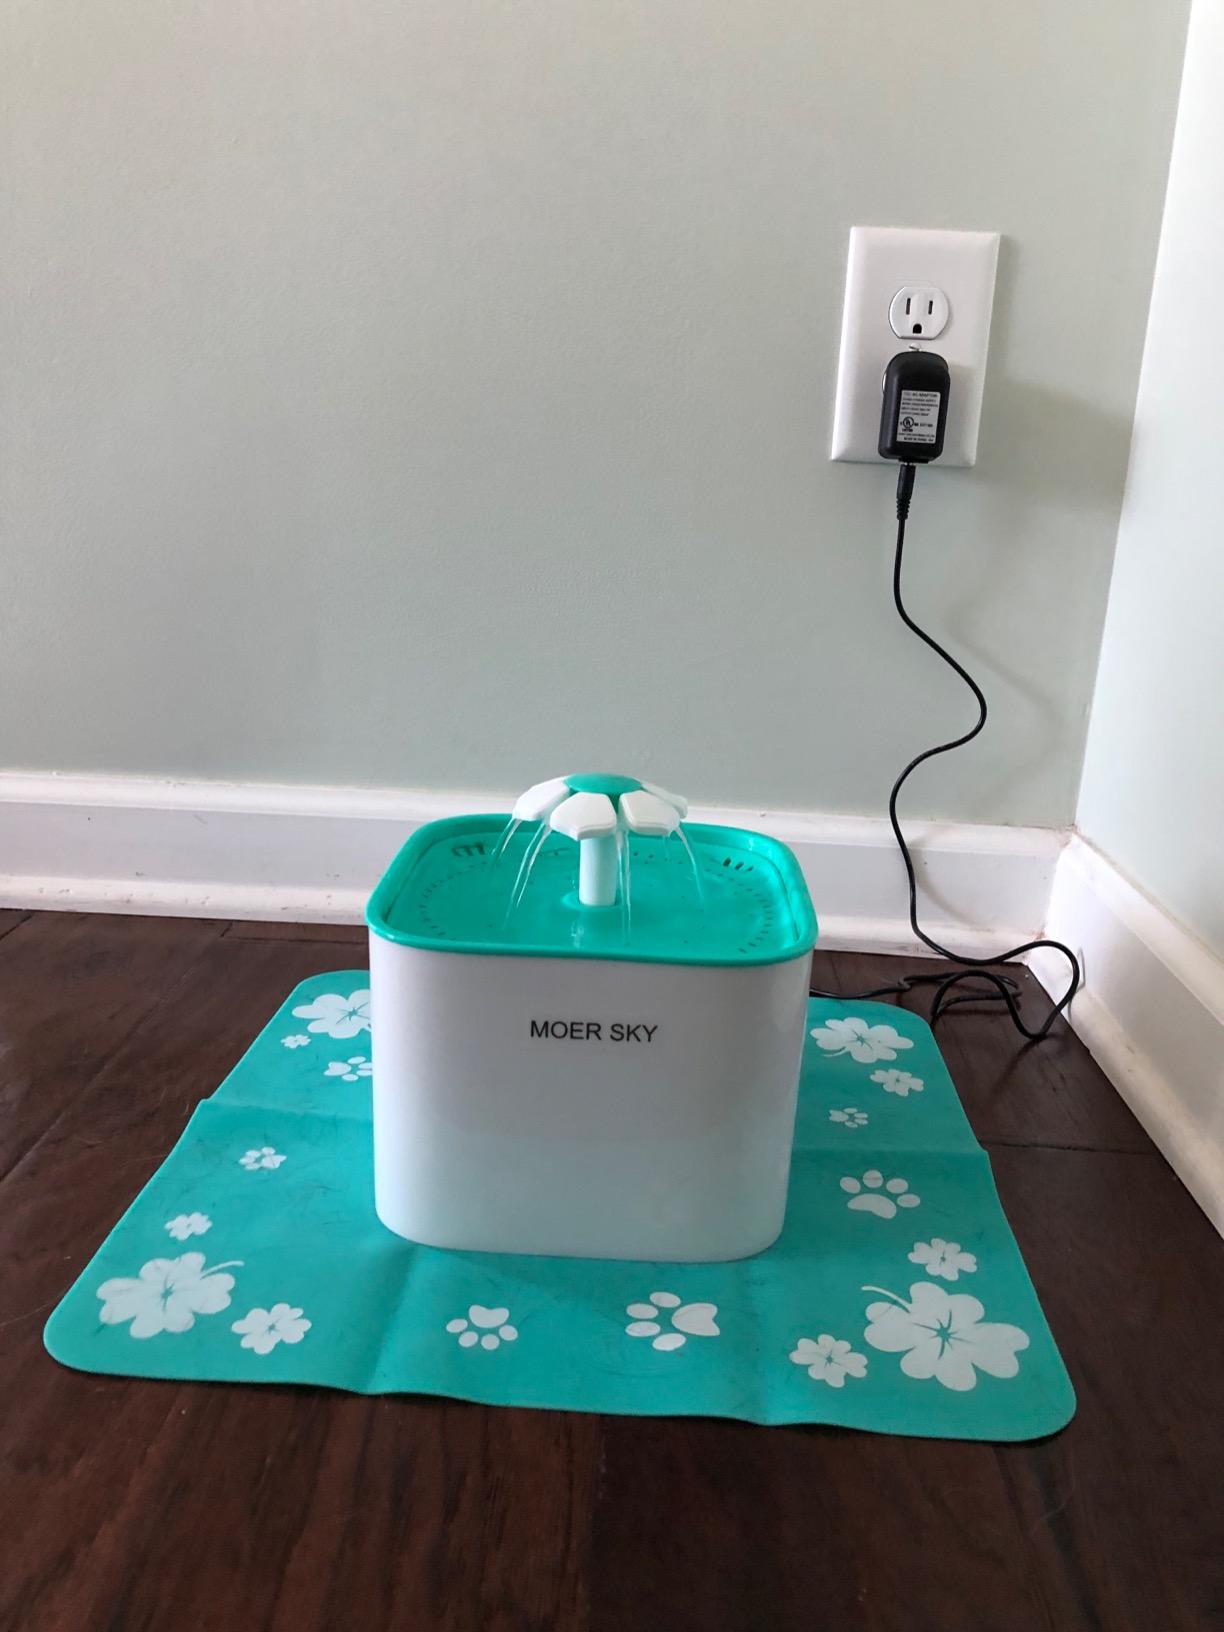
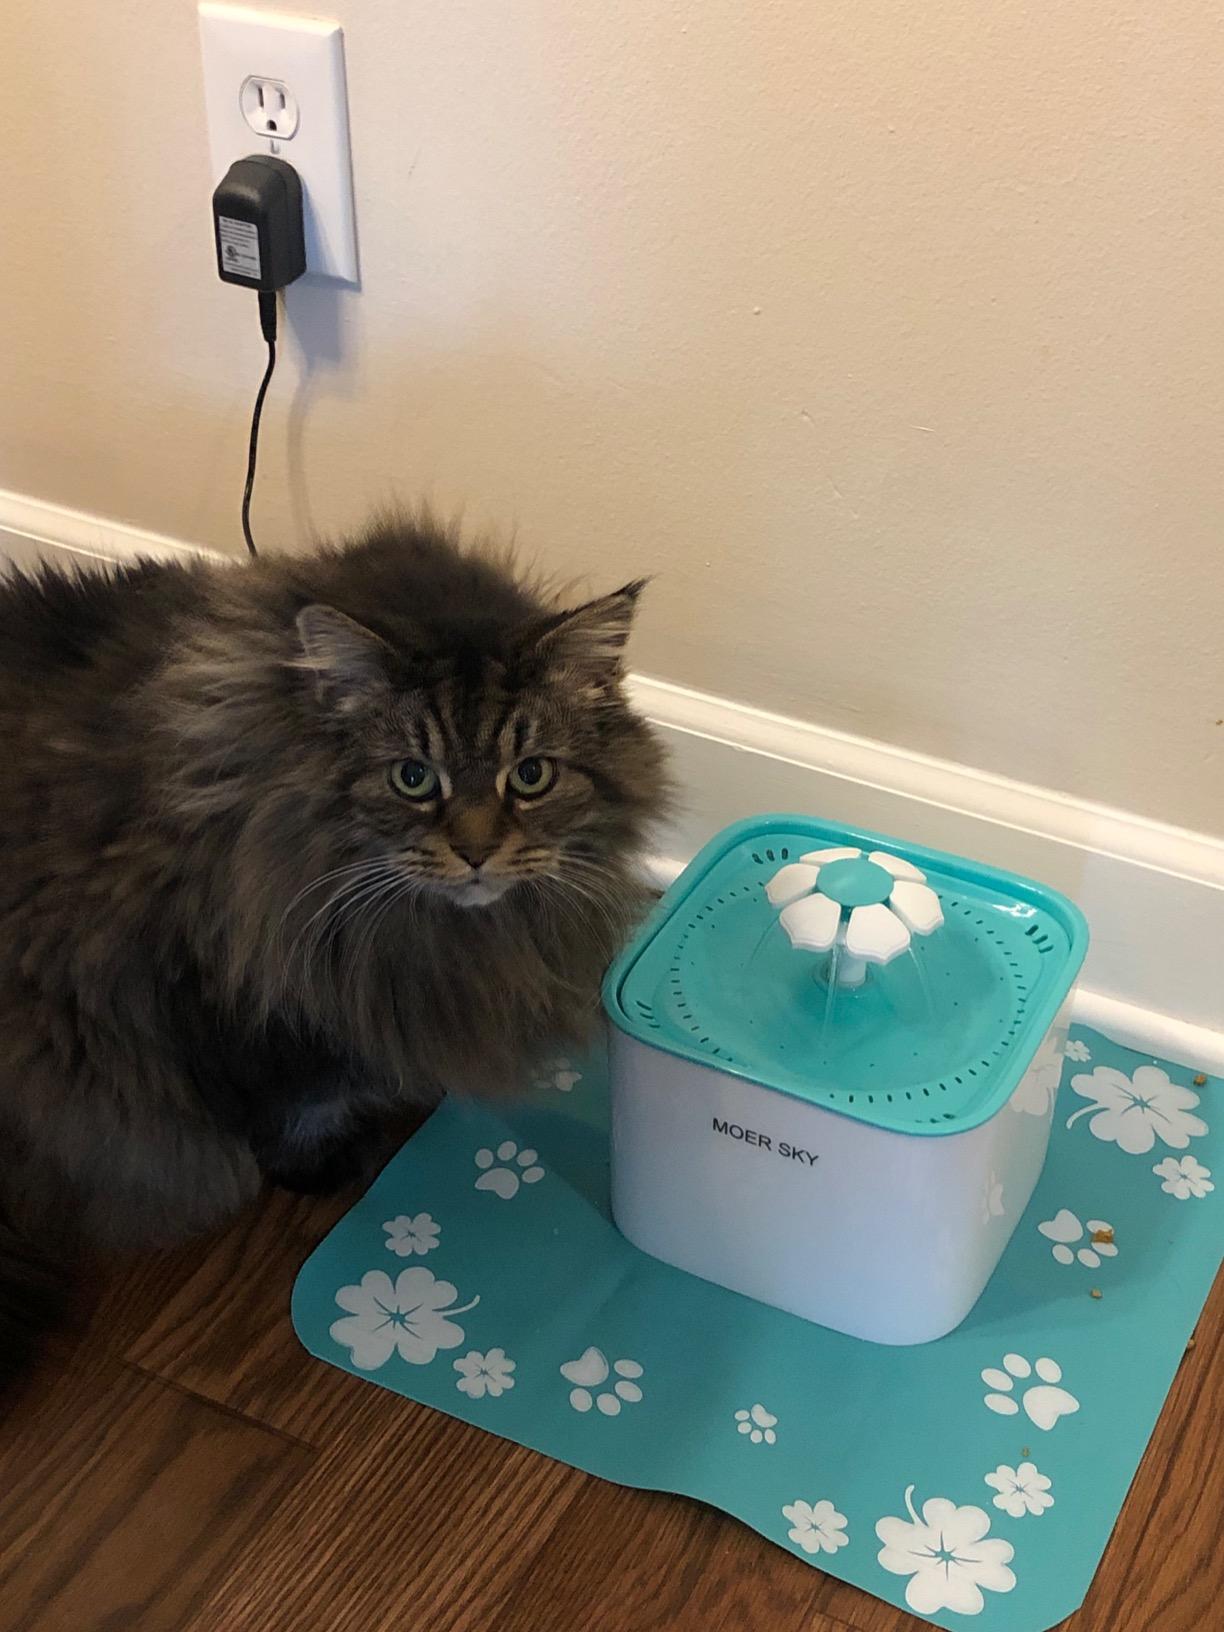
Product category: items_bowl
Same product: yes